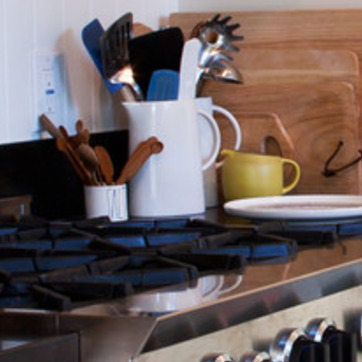
Material: ceramic